Climate of Sydney

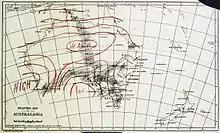
The region of Sydney being affected by the "Subtropical continental (ST)" airmass

The Bureau of Meteorology reported in 2011 that 2002 to 2005 had been the warmest years in Sydney since records began in 1859. 2004 saw an average daily maximum temperature of , 2005 of , 2002 of , and 2003 of . The average daily maximum between 1859 and 2004 was . Seven (of the ten) warmest years in 151 years of recordkeeping have occurred in the ten years between 2001 and 2010, with this decade being the warmest on record for minimum temperatures.